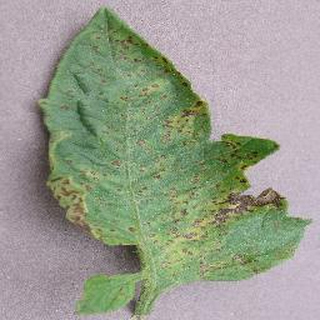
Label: tomato_septoria_leaf_spot